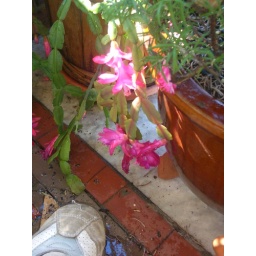
2007 - 07 My shoe beside our Zyogo Cactusa on thefront balcony